Poole

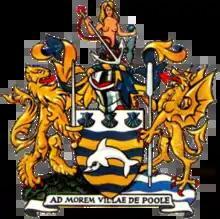
The coat of arms of the Borough of Poole.

Poole was an ancient borough, which lay within the ancient parish of Canford Magna. The borough acquired its first charter in 1248 from William Longespée, who was lord of the manor. A chapel of ease dedicated to St James existed at Poole from at least 1142. In 1538, the borough was removed from the parish of Canford Magna to become its own parish, called Poole St James.